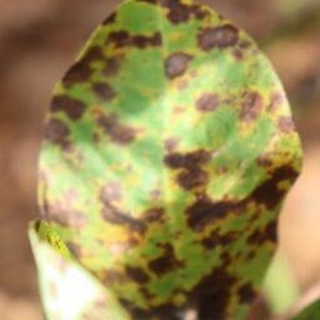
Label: groundnut_late_leaf_spot